Knit the City

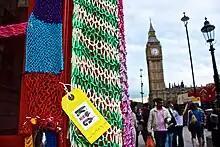
Knit the City Phonebox Cosy, London, Parliament Square

The members of the group use superhero-style names to hide their real identities. Initial Yarn Corps members were Deadly Knitshade, Knitting Ninja, Lady Loop, Shorn-a the Dead, Bluestocking Stitching and The Purple Purl, with the addition of The Fastener in October 2009.